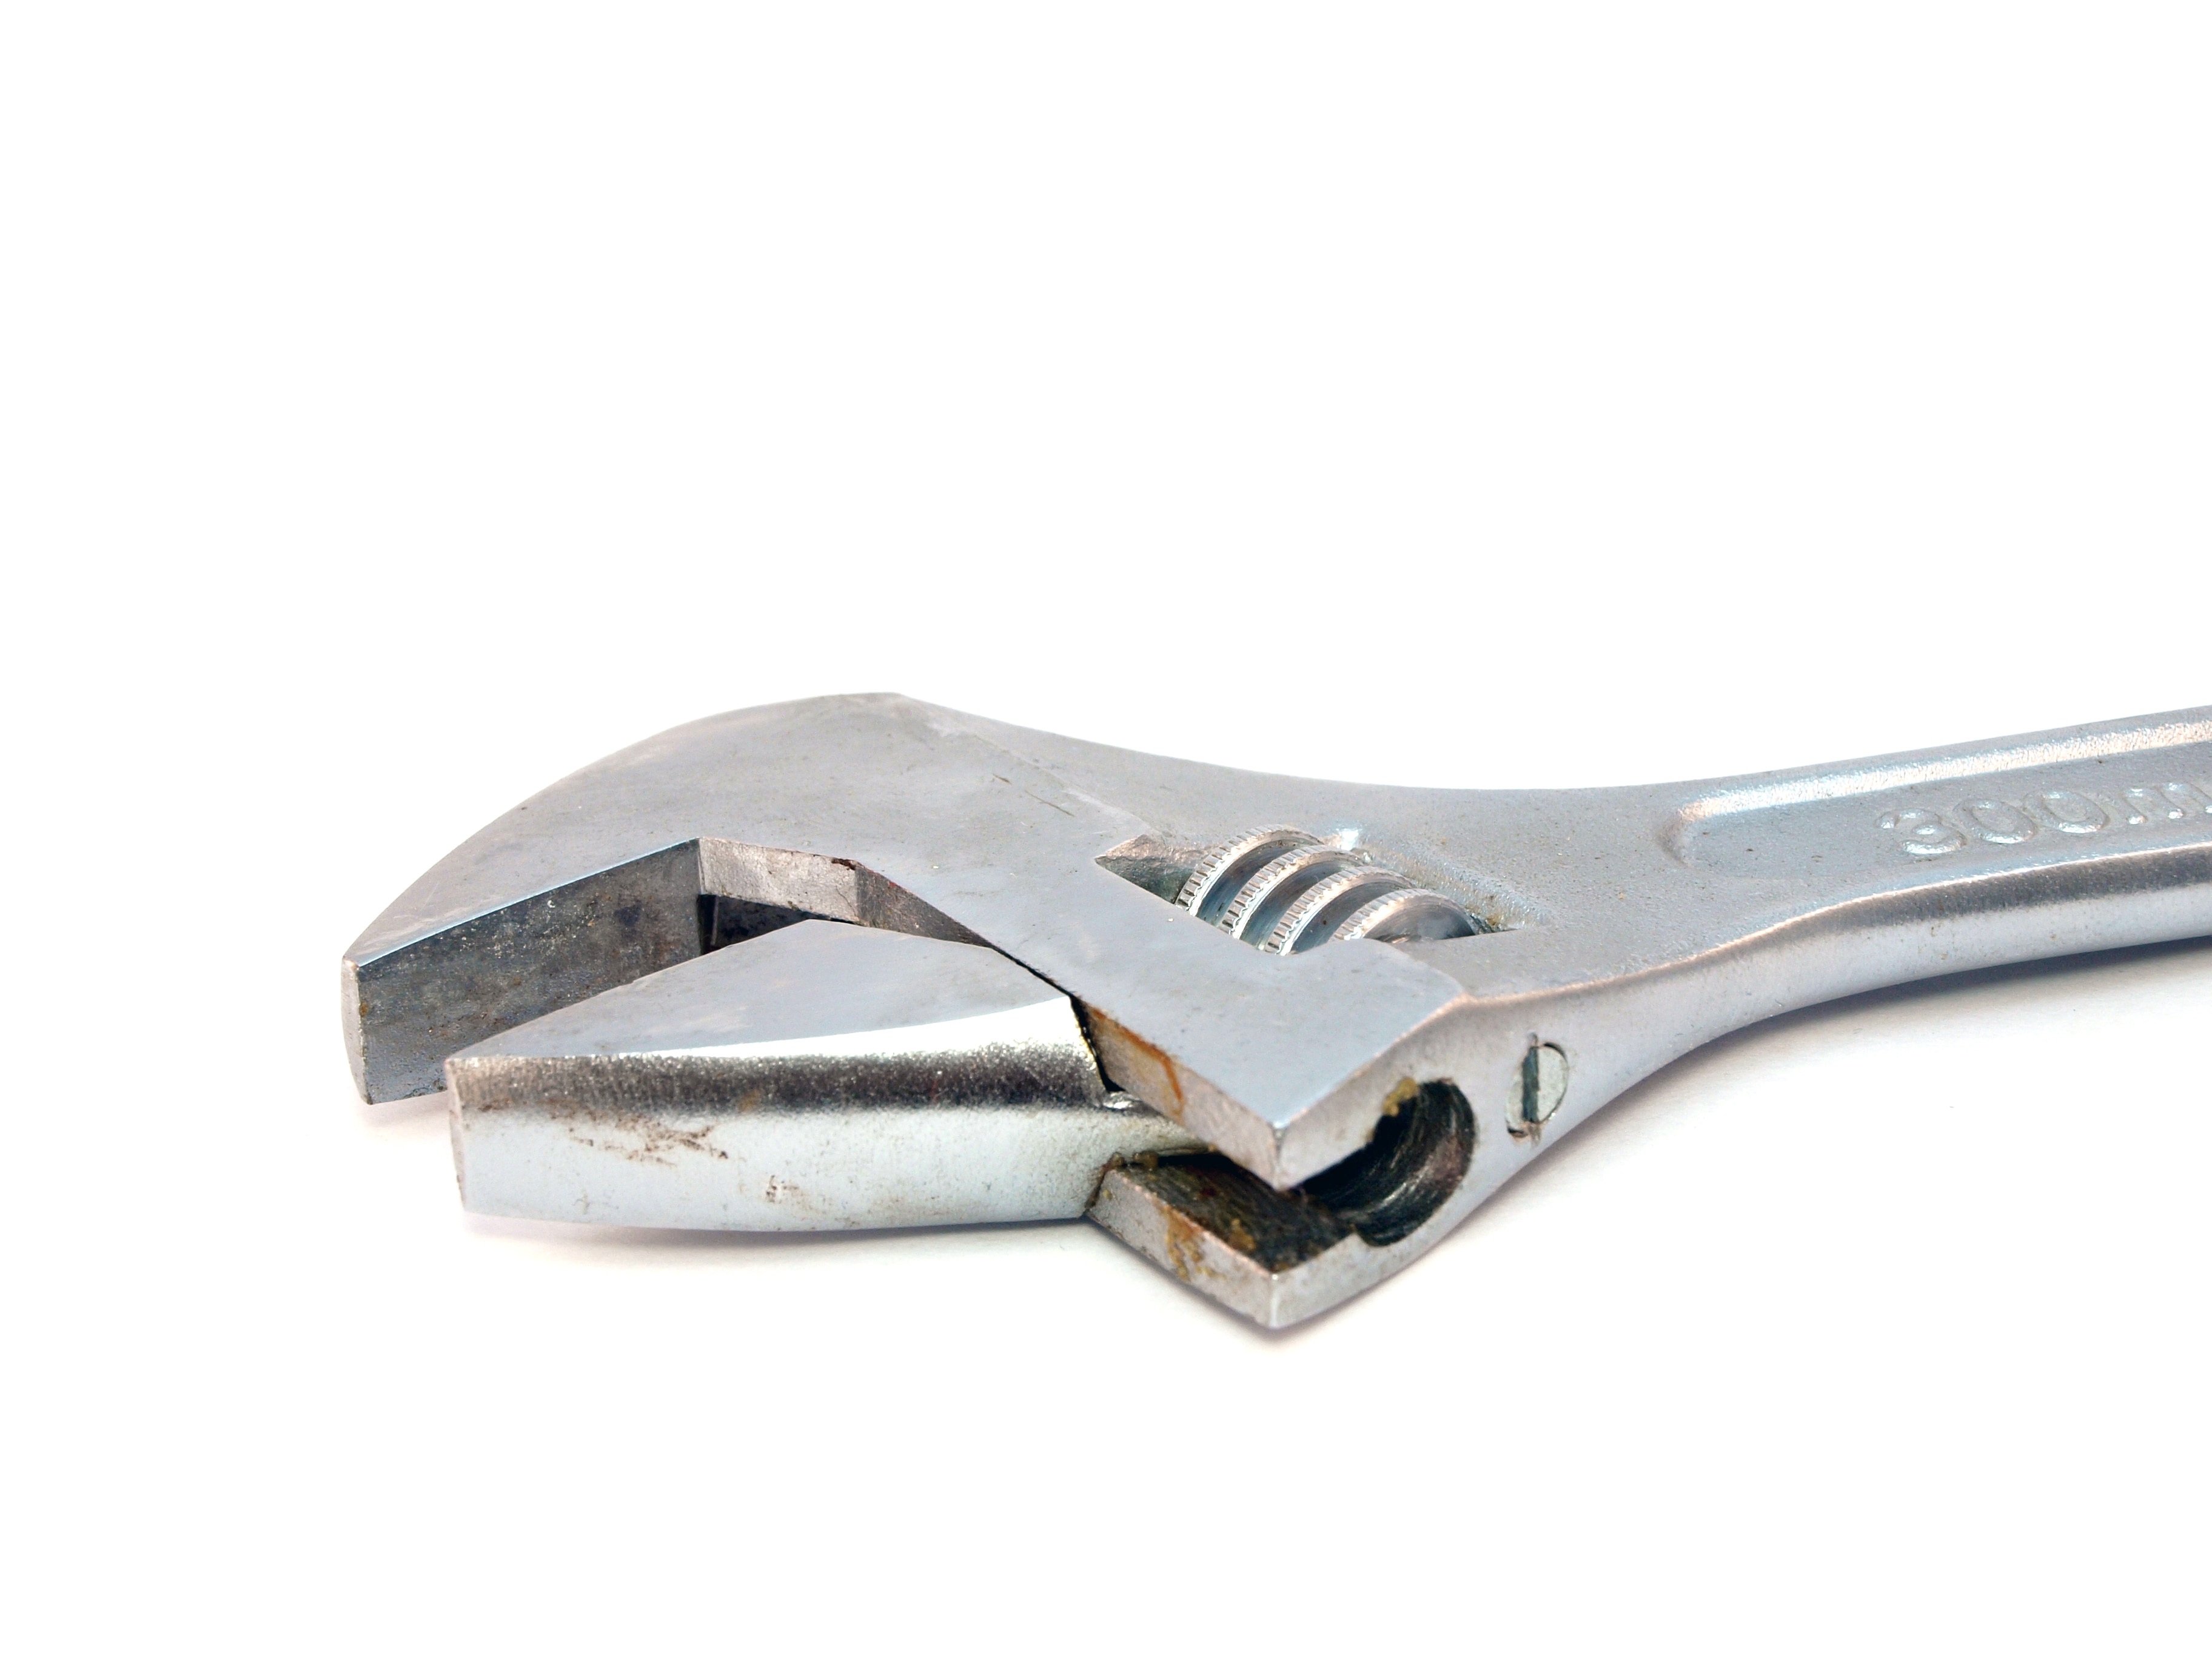
work, hand, isolated, tool, workshop, repair, equipment, key, metal, chrome, wrench, pliers, blade, fix, mechanic, maintenance, white background, french key, utility knife